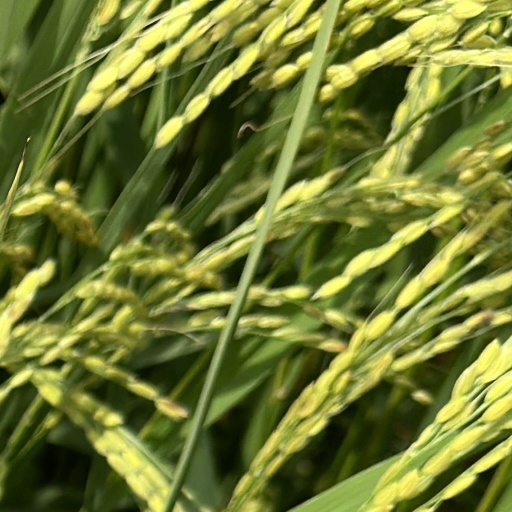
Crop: rice